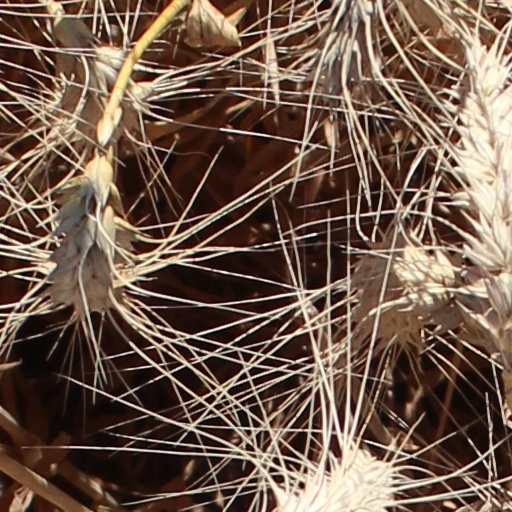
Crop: wheat